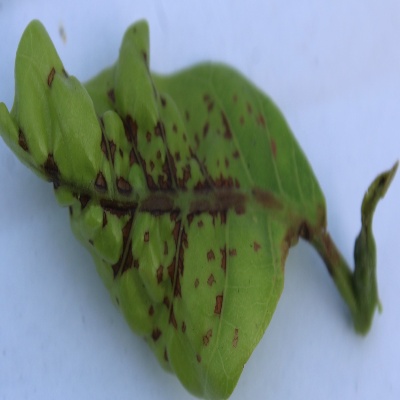
Crop: Cashew
Condition: anthracnose